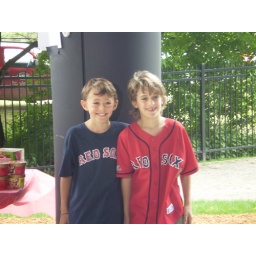
The boys get ready to compete in the banana split-making contest.